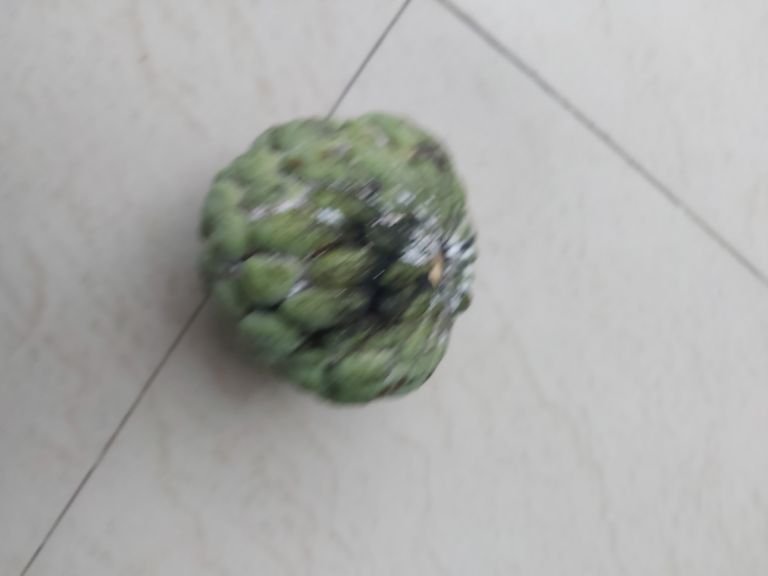
Disease label: Athracnose